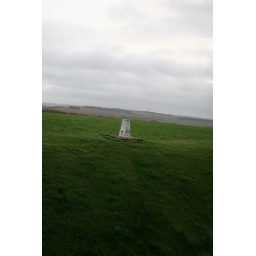
near site of uffington castle- white horse hill